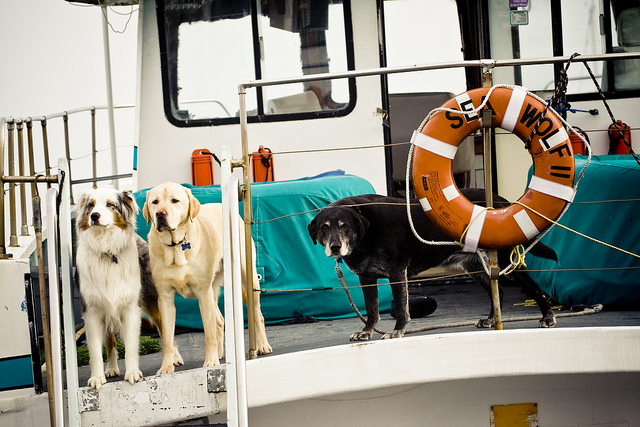
Three dogs can be seen standing on the deck of a boat.

Three dogs are standing on the deck of a boat.

Three dogs on a boat look out from the upper level.

A group of three dogs standing on the end of a boat.

A group of dogs looking at something while on a boat